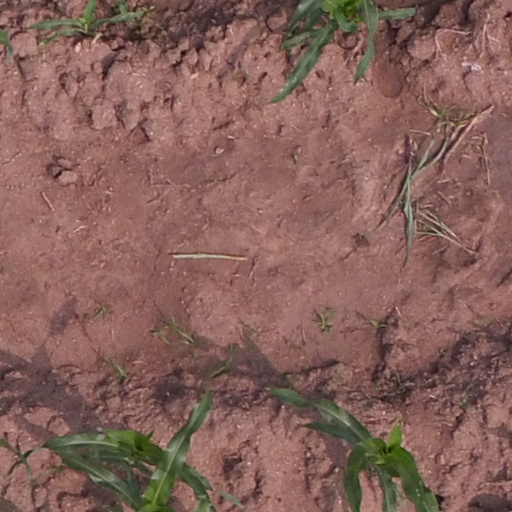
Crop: maize; corn